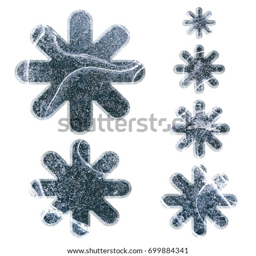
realistic cracked ice textured set of asterisk or starburst shape design elements in a 3d illustration with a frozen cold blue icy surface texture isolated on a white background with clipping paths .